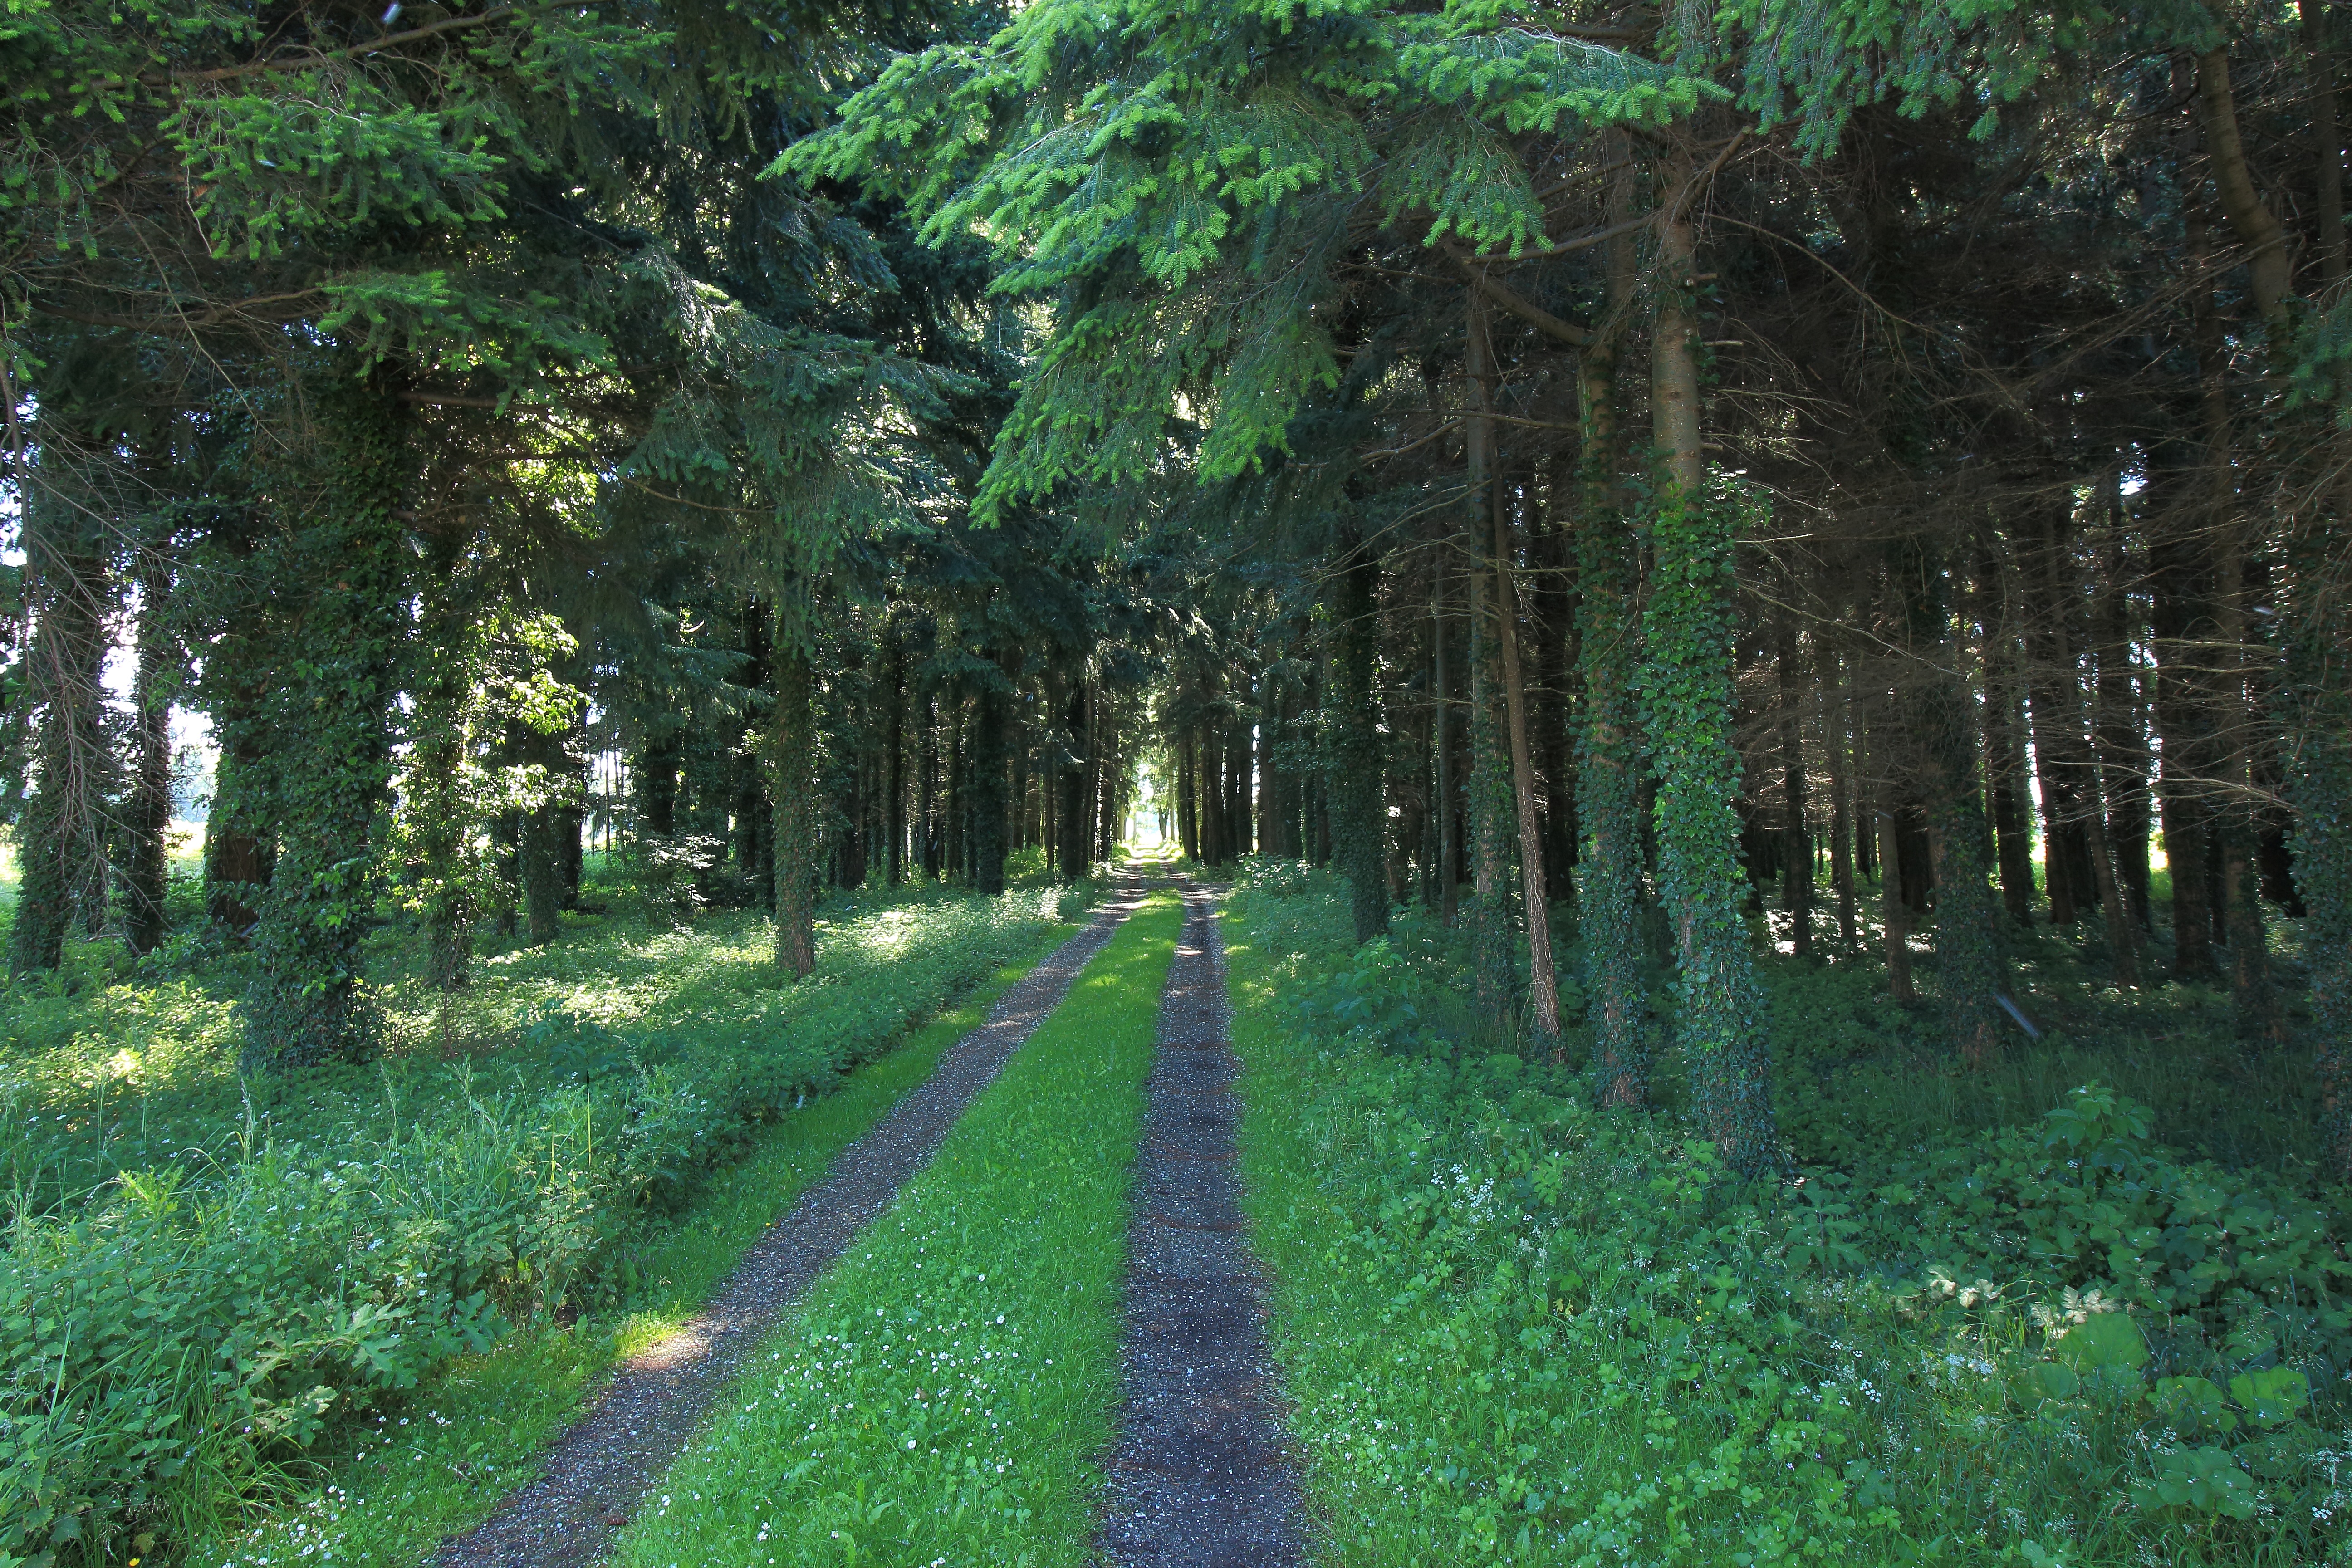
tree, forest, grass, plant, trail, meadow, sunlight, leaf, green, jungle, trees, spruce, vegetation, rainforest, deciduous, grove, woodland, habitat, away, ecosystem, forest path, biome, fir forest, old growth forest, natural environment, woody plant, temperate broadleaf and mixed forest, temperate coniferous forest